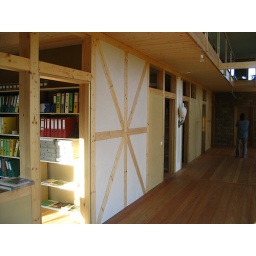
Passive house office building in Austria